Portuguese Marine Corps

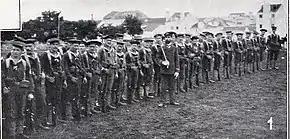
Sailors, of one of the naval infantry forces that participated in the Portuguese colonial expeditions of the late 19th and early 20th centuries, ready to embark for Angola in 1907

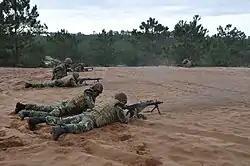
Marines machine gun teams in position after an airmobile assault in 2015

The Portuguese Marines have their direct origin in the oldest permanent military unit of Portugal, the regiment of the Navy of the Crown of Portugal ("Terço da Armada da Coroa de Portugal"), created in 1618. However, since 1585, specialized troops existed to provide artillery and riflemen in the Portuguese warships. The regiment of the Navy was soon considered an elite unit. As the King of Portugal did not have a royal guard (only the ceremonial Royal Guard of the Halberdiers), this regiment was also used in the role of bodyguard of the Monarchs.